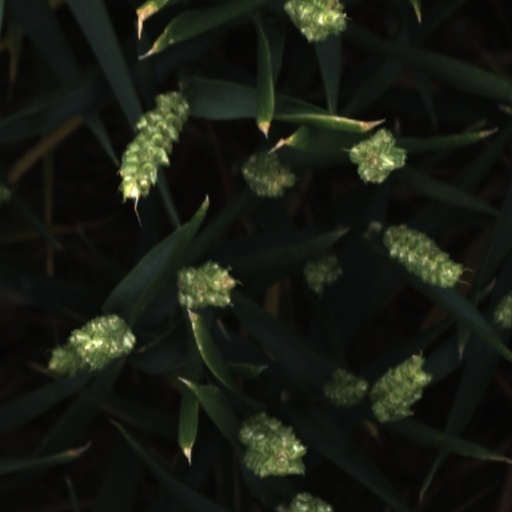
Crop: wheat